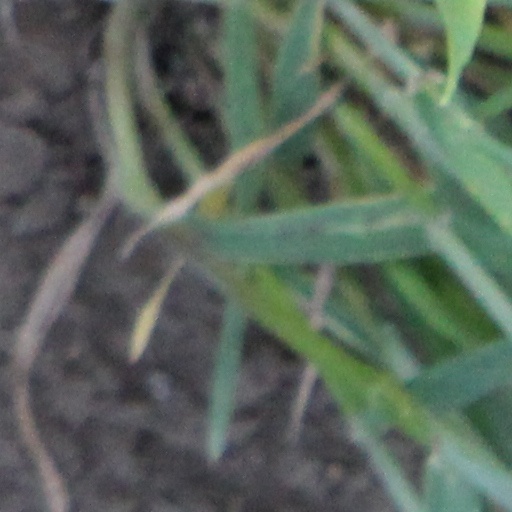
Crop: wheat